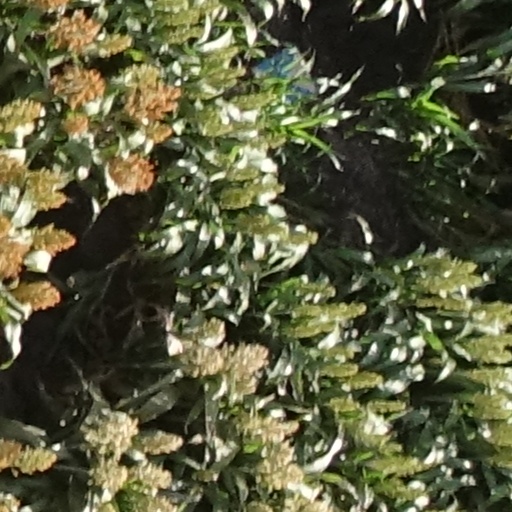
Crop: sorghum